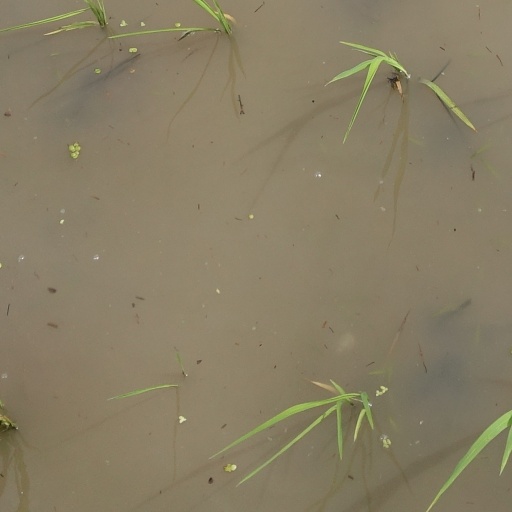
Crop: rice